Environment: lab
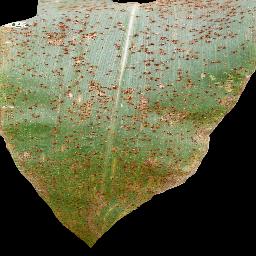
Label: common_rust